Dunton Technical Centre

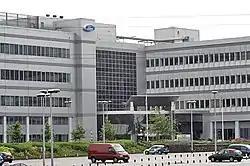
View from the front

The Dunton Campus (informally Ford Dunton or Dunton) is a major automotive research and development facility located in Dunton Wayletts, Laindon, England, which is owned and operated by Ford. Ford Dunton houses the main design team of Ford of Europe alongside its Merkenich Technical Centre in Cologne, Germany. With the closure of Ford's Warley site (located in Brentwood, Essex) in September 2019, the staff from the UK division of Ford Credit and Ford's UK Sales and Marketing departments have moved to the Dunton site. As of November 2019, Dunton had around 4,000 staff working at the site.